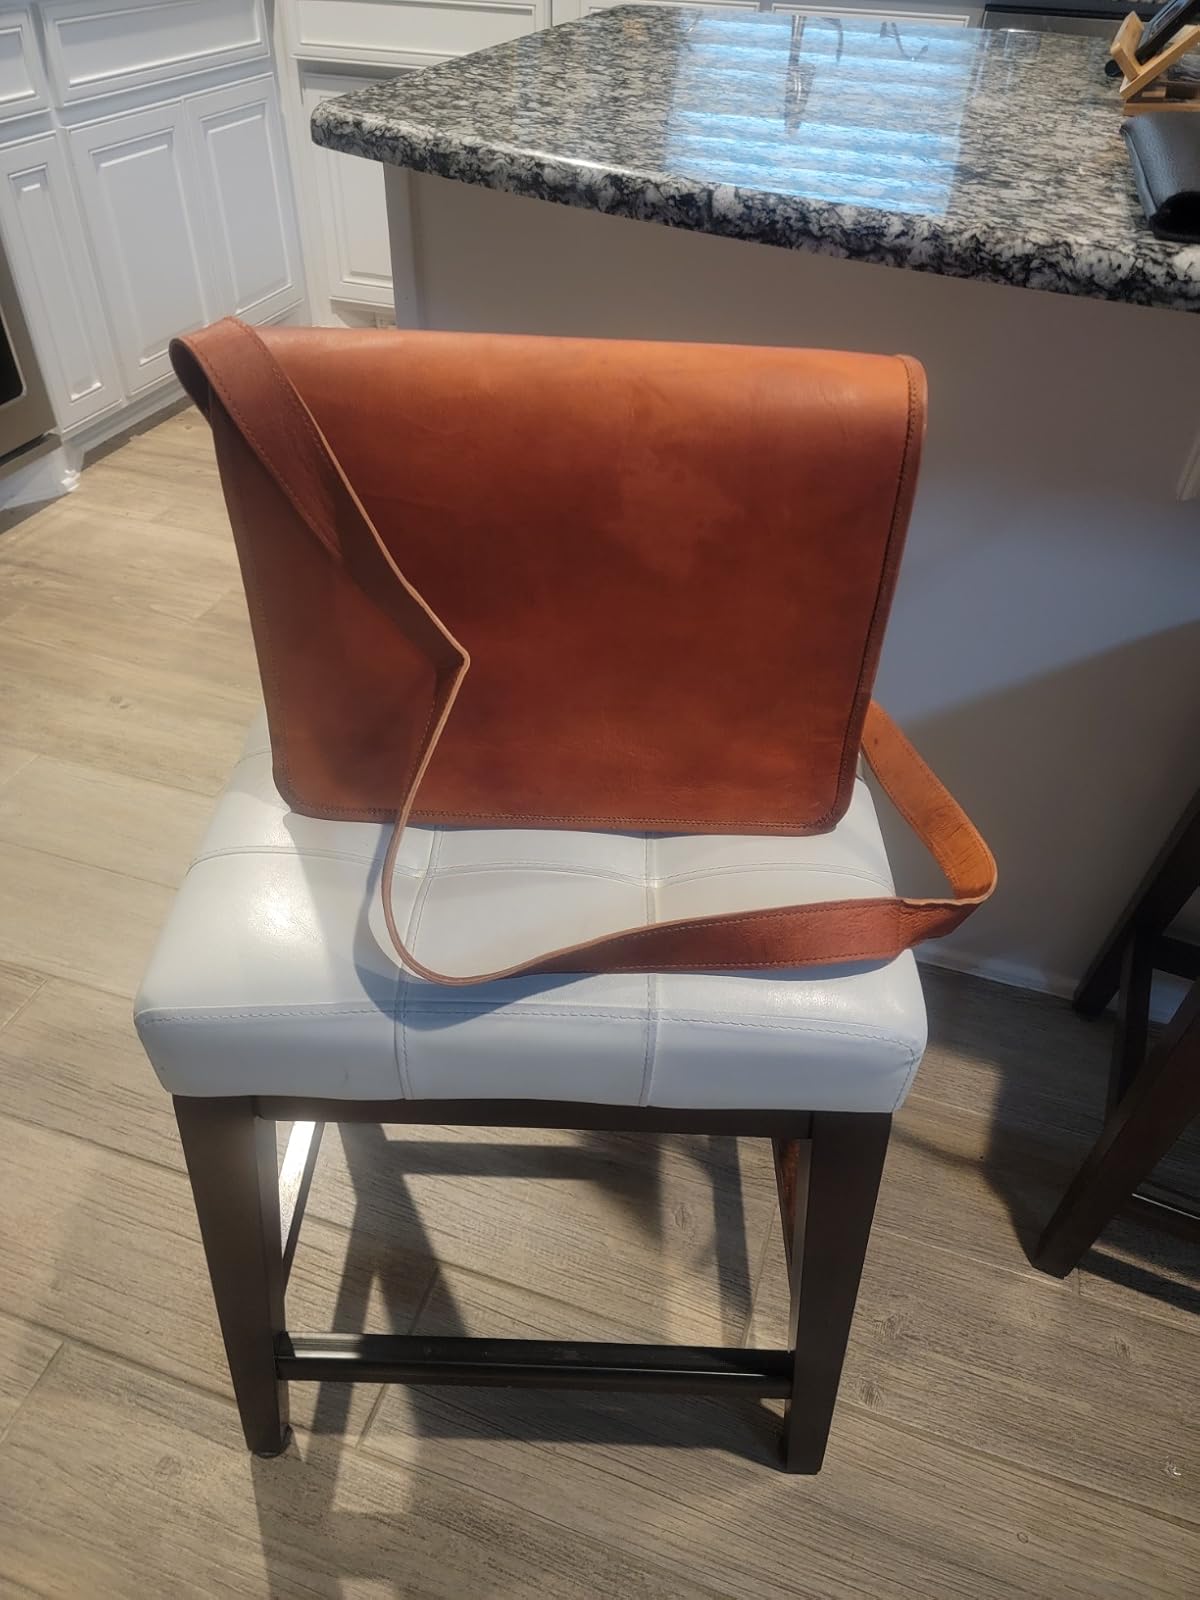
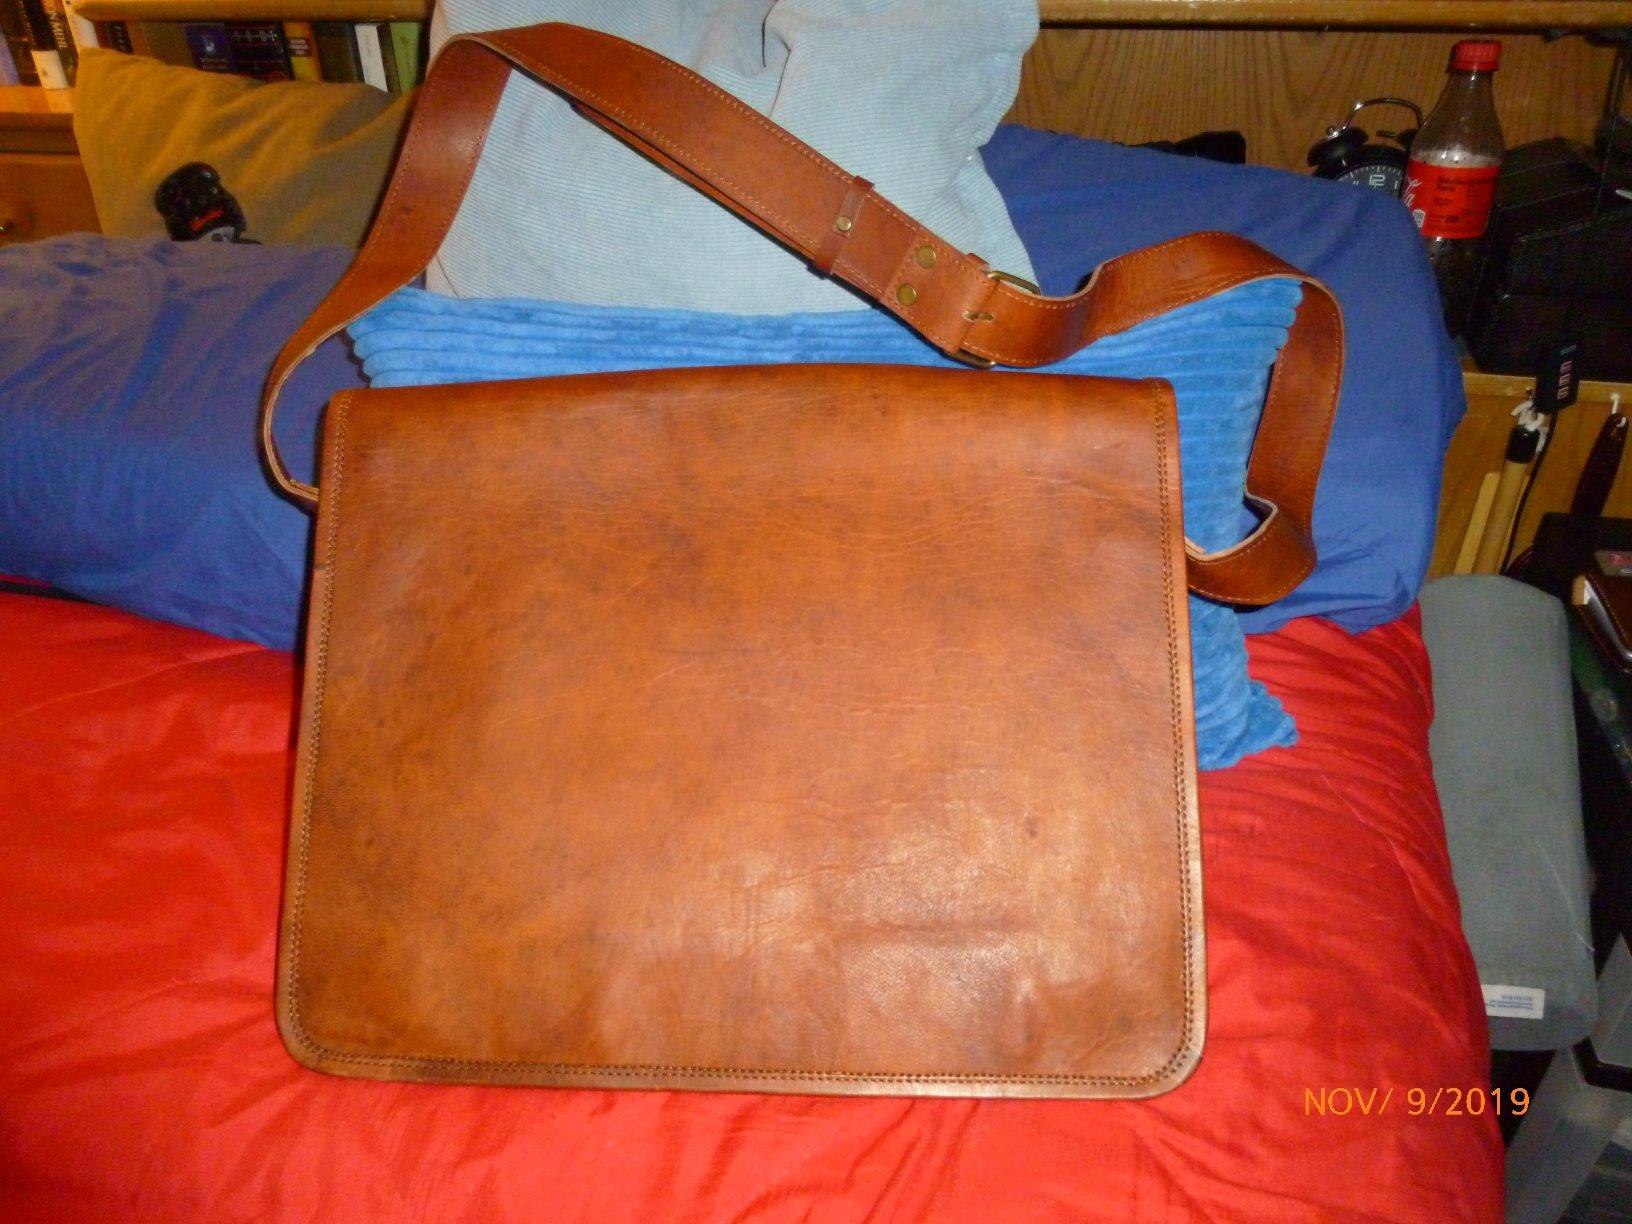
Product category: bag
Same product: yes